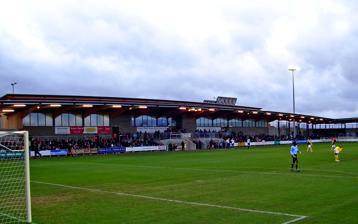
Building: Princes Park (Dartford)
Country: United Kingdom
Year built: 2006
English football stadium Princes Park Princes Park stadium during a match between Dartford and Burgess Hill Town , January 2007 Location Darenth Road Dartford DA1 1RT Owner Dartford Borough Council Operator Dartford Capacity 4,100 (642 seated) Surface Grass Construction Broke ground 2005 Opened 17 November 2006 Construction cost £7 million Architect Alexander Sedgley Tenants Dartford (2006–present) Greenwich Borough (2013–2016) Thamesmead Town (2017–2018) Millwall Lionesses (2018) London City Lionesses (2019–2024) Princes Park is a football stadium in Dartford , Kent , England. It is the home of Dartford . Thamesmead Town were also sharing the ground with Dartford since 2017 until going out of business in October 2018. The stadium's postcode is DA 1 1RT, the closest possible representation of the word "Dart". DA1 1FC was unobtainable, as the letter C is not allocated for use at the end of British postcodes. The stadium is owned by Dartford Borough Council . Construction Construction work began on 14 November 2005. Designed by Alexander Sedgley architects, the stadium has a capacity of 4,100 (642 seated), and has been described as one of the most ecologically sound ever built. The pitch level is sunk two meters below the external ground level to reduce noise and light pollution . It is estimated to have cost around £7 million. The stadium was opened on 11 November 2006 when Dartford FC, who had been without a home ground in the borough since 1992, beat Horsham YMCA 4–2 in an Isthmian League Division One South league fixture, in front of a capacity 4,097 crowd. The stadium roof has a sedum roof blanket , a living roof that provides a natural air filtration system. Solar panels on the roof serve the community changing areas and public toilets hot water storage cylinders. The roof is supported by treated Glulam timber beams . Water recycling system which serves the toilets within the clubhouse. Rain water is collected in the two large ponds at the north end of the stadium grounds. Underfloor heating on both levels of the clubhouse. Low energy lighting. Increased fabric insulation to give the clubhouse better thermal retention and efficiency. Condensing boilers to provide a more energy efficient system. Also excavated earth was reused for landscaping the external courtyard areas around the stadium. Facilities Princes Park has an all-weather training pitch available for community use, and the stadium's clubhouse which contains bars, banqueting suites and meeting rooms. Located close to Dartford town centre and the M25 motorway , Princes Park is also served by a dedicated " Fastrack " bus stop. The use of public transport for travel to the stadium is encouraged, although there is a dedicated car park with spaces for up to 300 vehicles. Vehicle access is via Grassbanks, a new road named by the winner of a local newspaper competition. On non-matchdays, this is available for use as a " park and ride " station for users of the Fastrack bus service. Sports Sports played at the stadium include Football - Dartford play home matches at the stadium Road running - Dartford Roadrunners are based at the stadium Golf - Princes Golf, a nine-hole golf course , which closed in November 2005 when construction work on the stadium began, and was re-opened in October 2007 after remodelling work. Commendations The stadium has received a number of commendations for its design and environmentally friendly features. The Royal Institution of Chartered Surveyors acknowledged the stadium for being "green", and the venue has received significant publicity in the national press. Princes Park was the winner of the GT Ground Awards, "Best New Non-League Ground" award. saying, "Let's hope other forward-thinking councils will follow their lead." On Sky Sports Soccer AM show in April 2007, Fashion designer and architect Wayne Hemingway said of Princes Park "It’s got a grass roof all the way around the outside, it’s got solar panels it’s totally sustainable and creates its own electricity. That’s the way that buildings should go, it’s just fantastic, and it’s definitely the best stadium in the country." Adding that "the absolute number one new stadium in the country is from a club that is in the conference - Dartford" ahead of Arsenal 's Emirates Stadium and the new Wembley Stadium . References